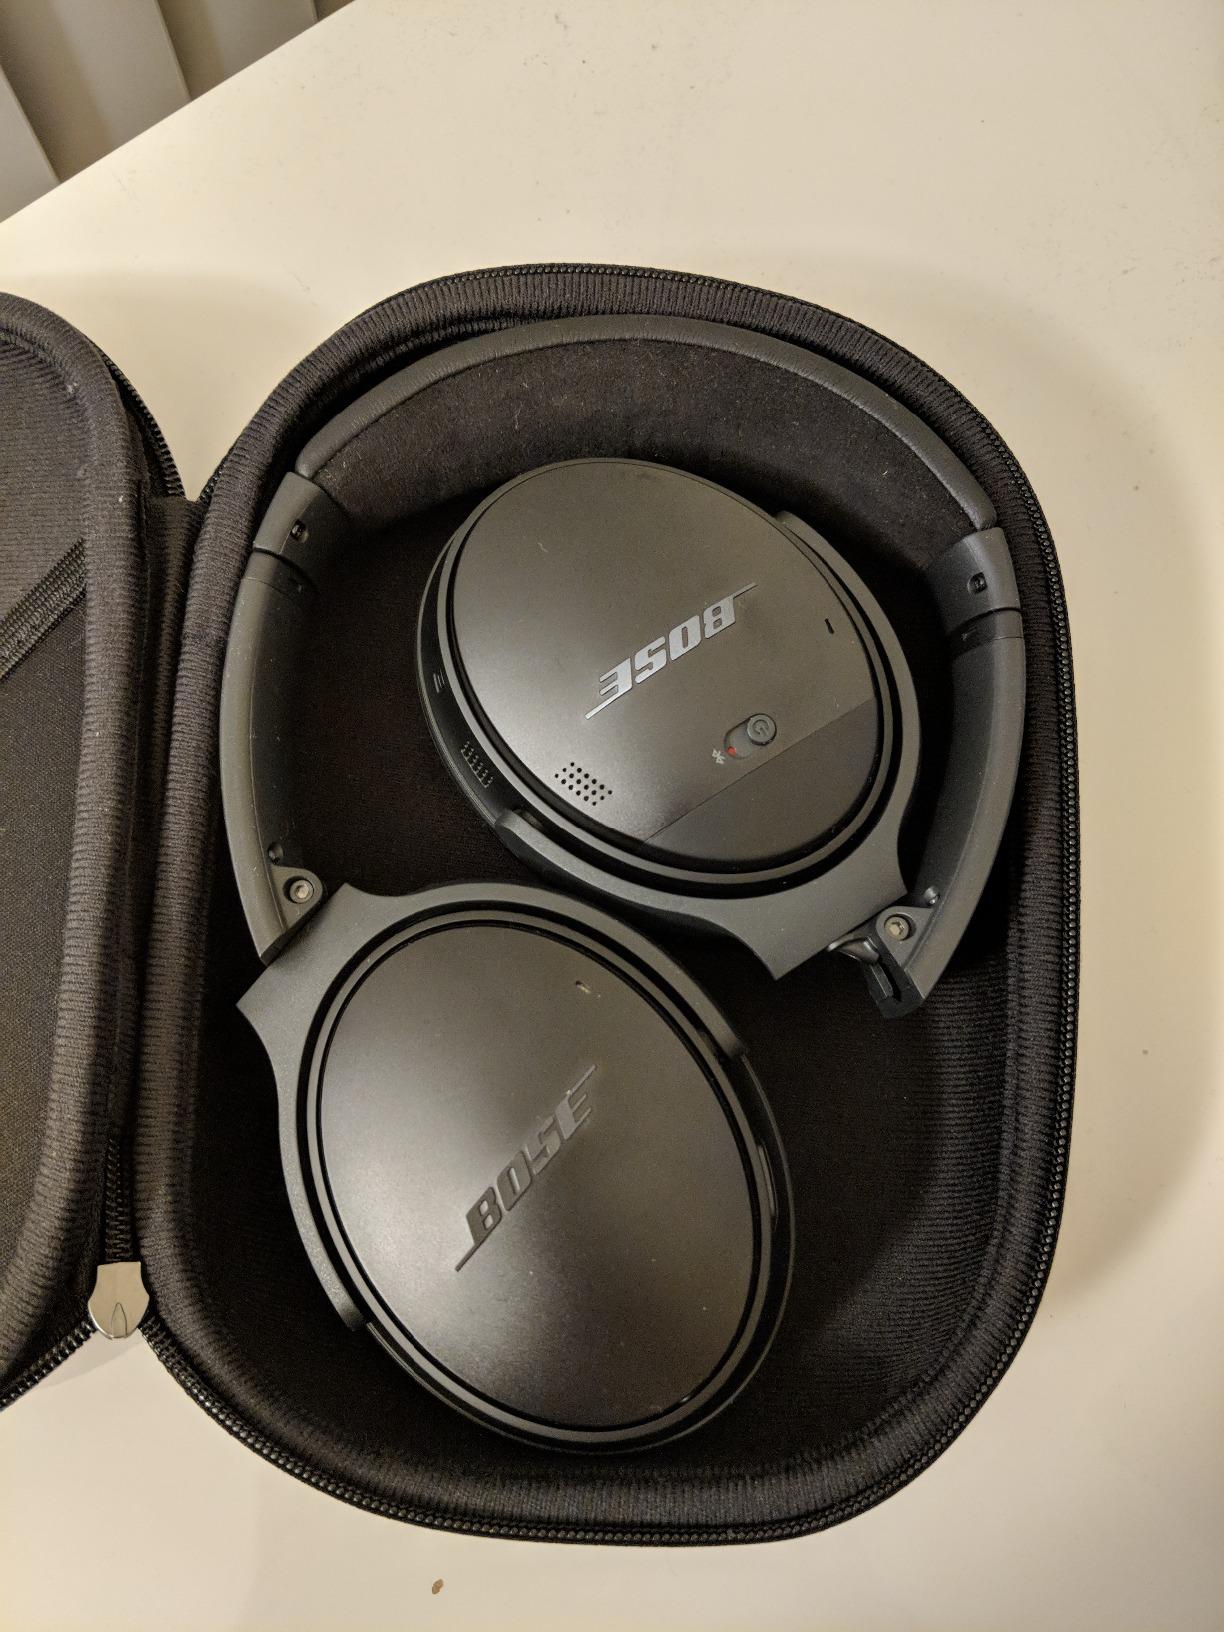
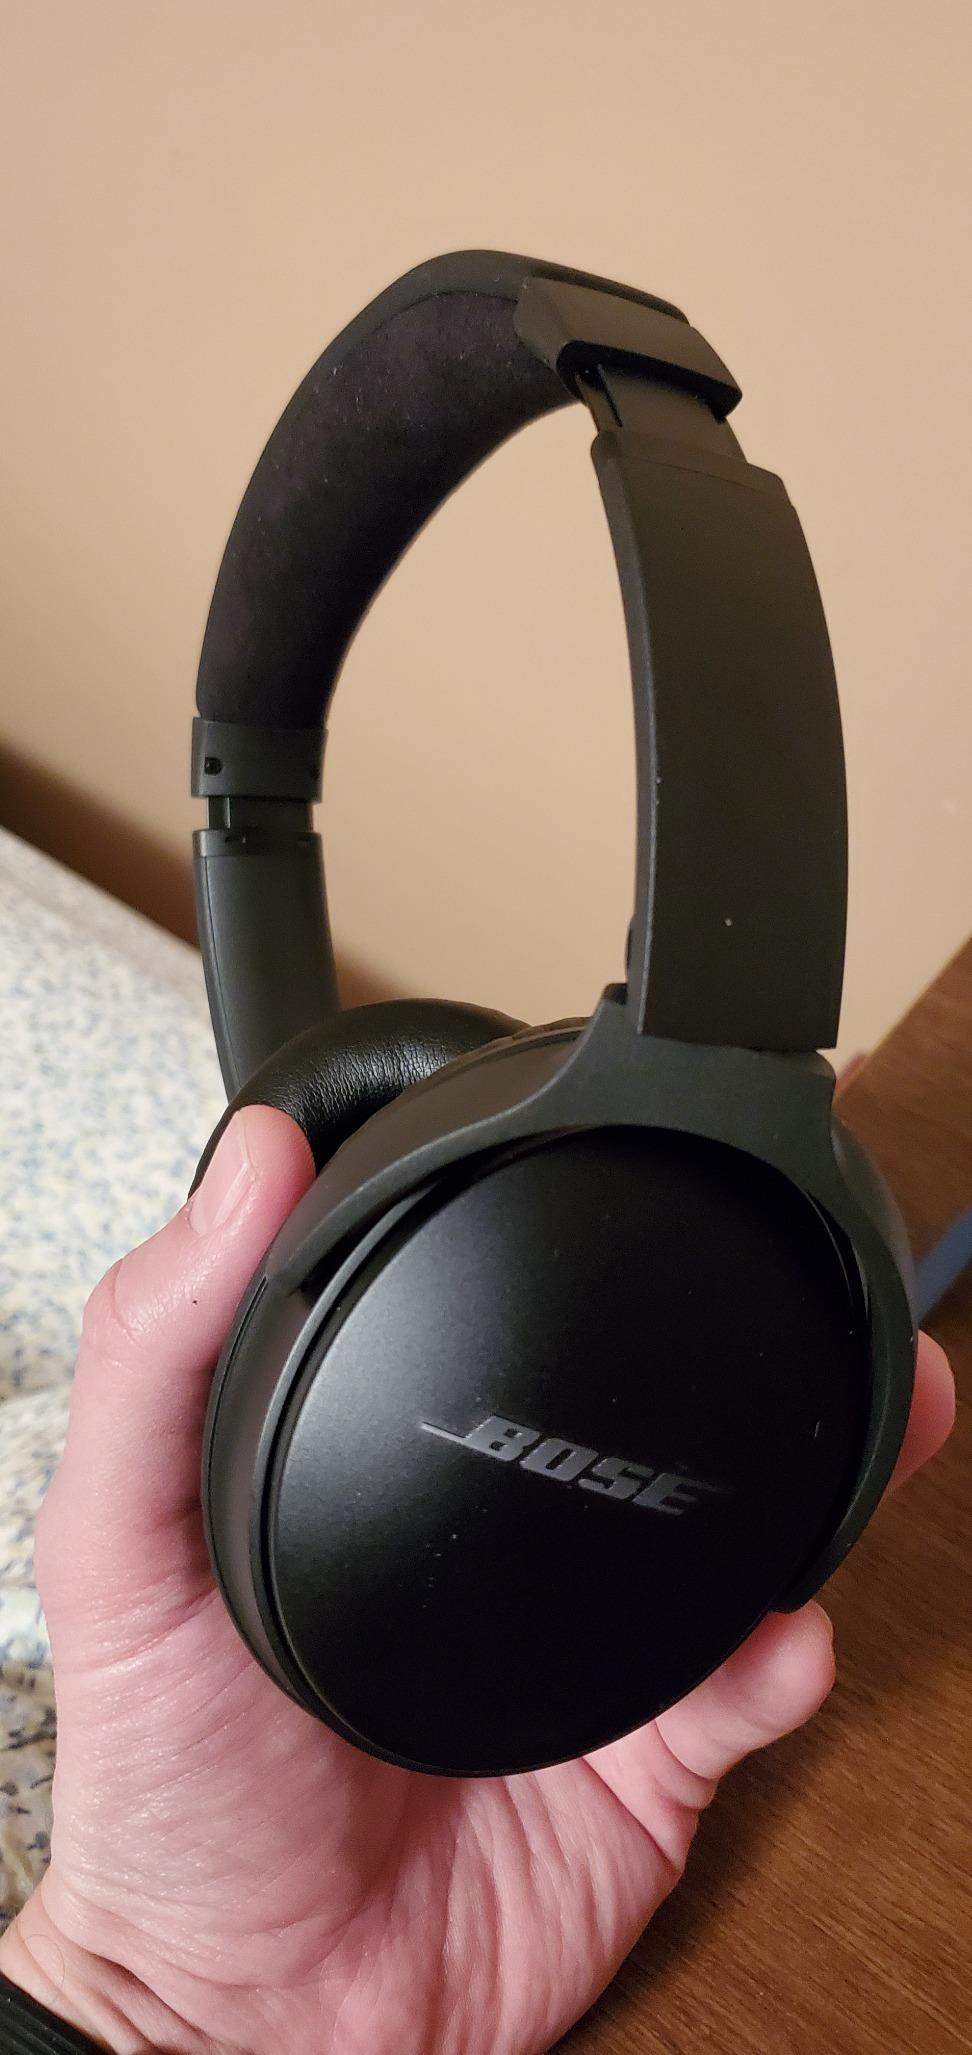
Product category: headphones
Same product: yes